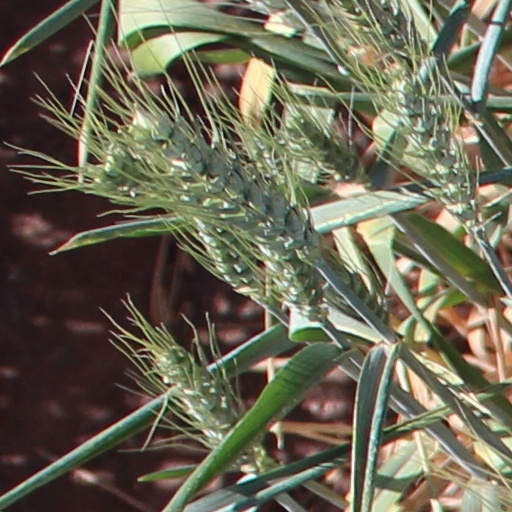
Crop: wheat